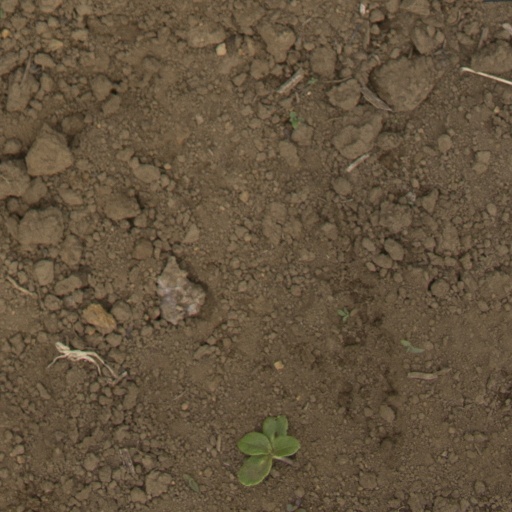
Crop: Jerusalem artichoke